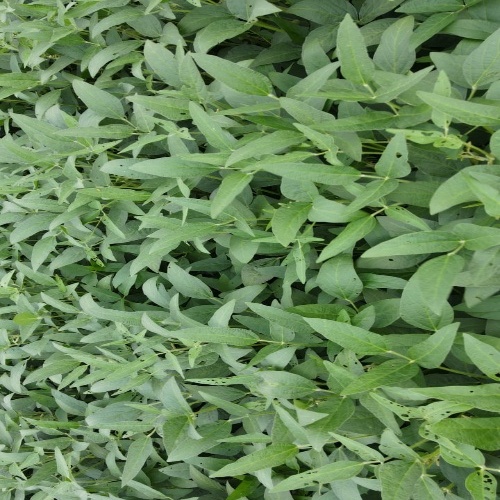
Label: Diabrotica_speciosa